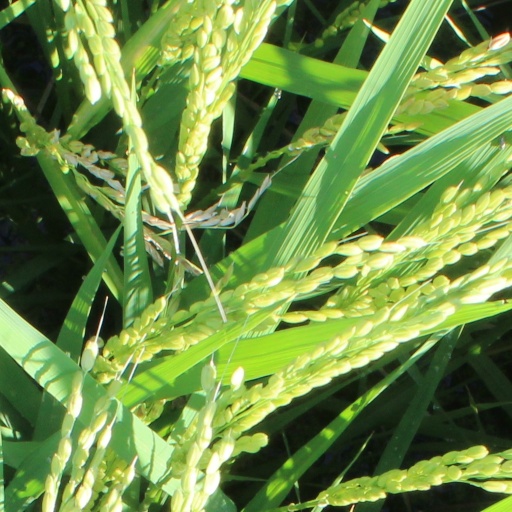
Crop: rice